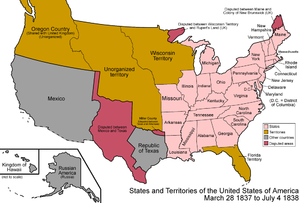
Cette page concerne des événements d'actualité qui se sont produits durant l'année 1837 du calendrier grégorien aux États-Unis.
Cet article retrace la chronologie de l'évolution territoriale des États-Unis. Il liste les modifications géographiques intérieures et extérieures de ce pays.